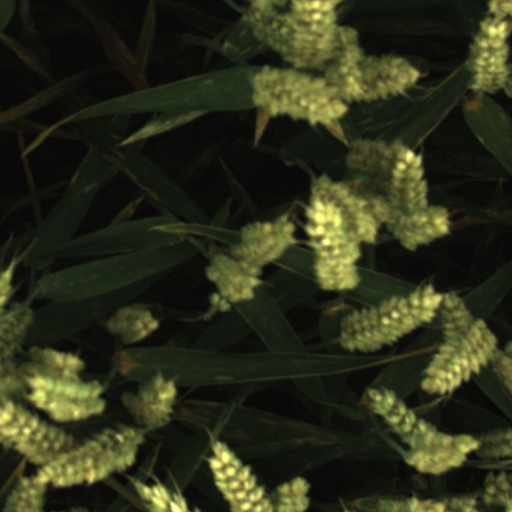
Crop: wheat